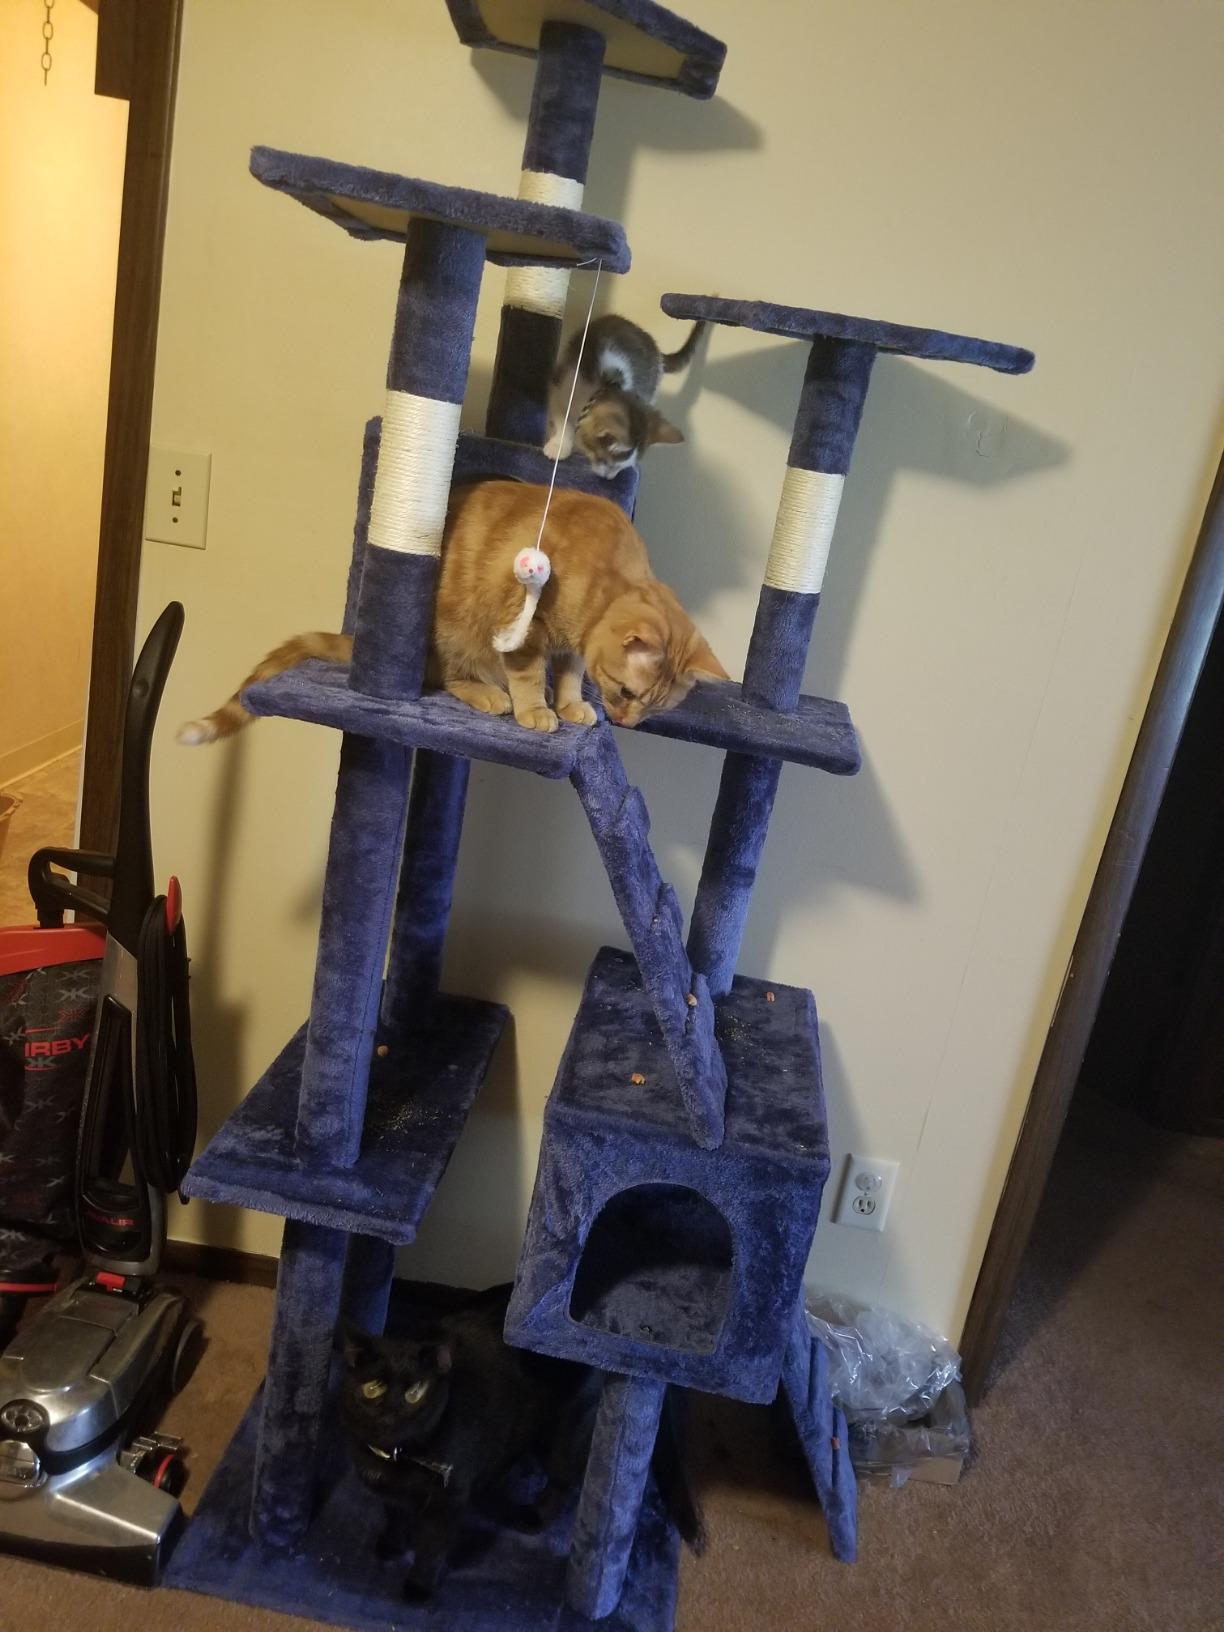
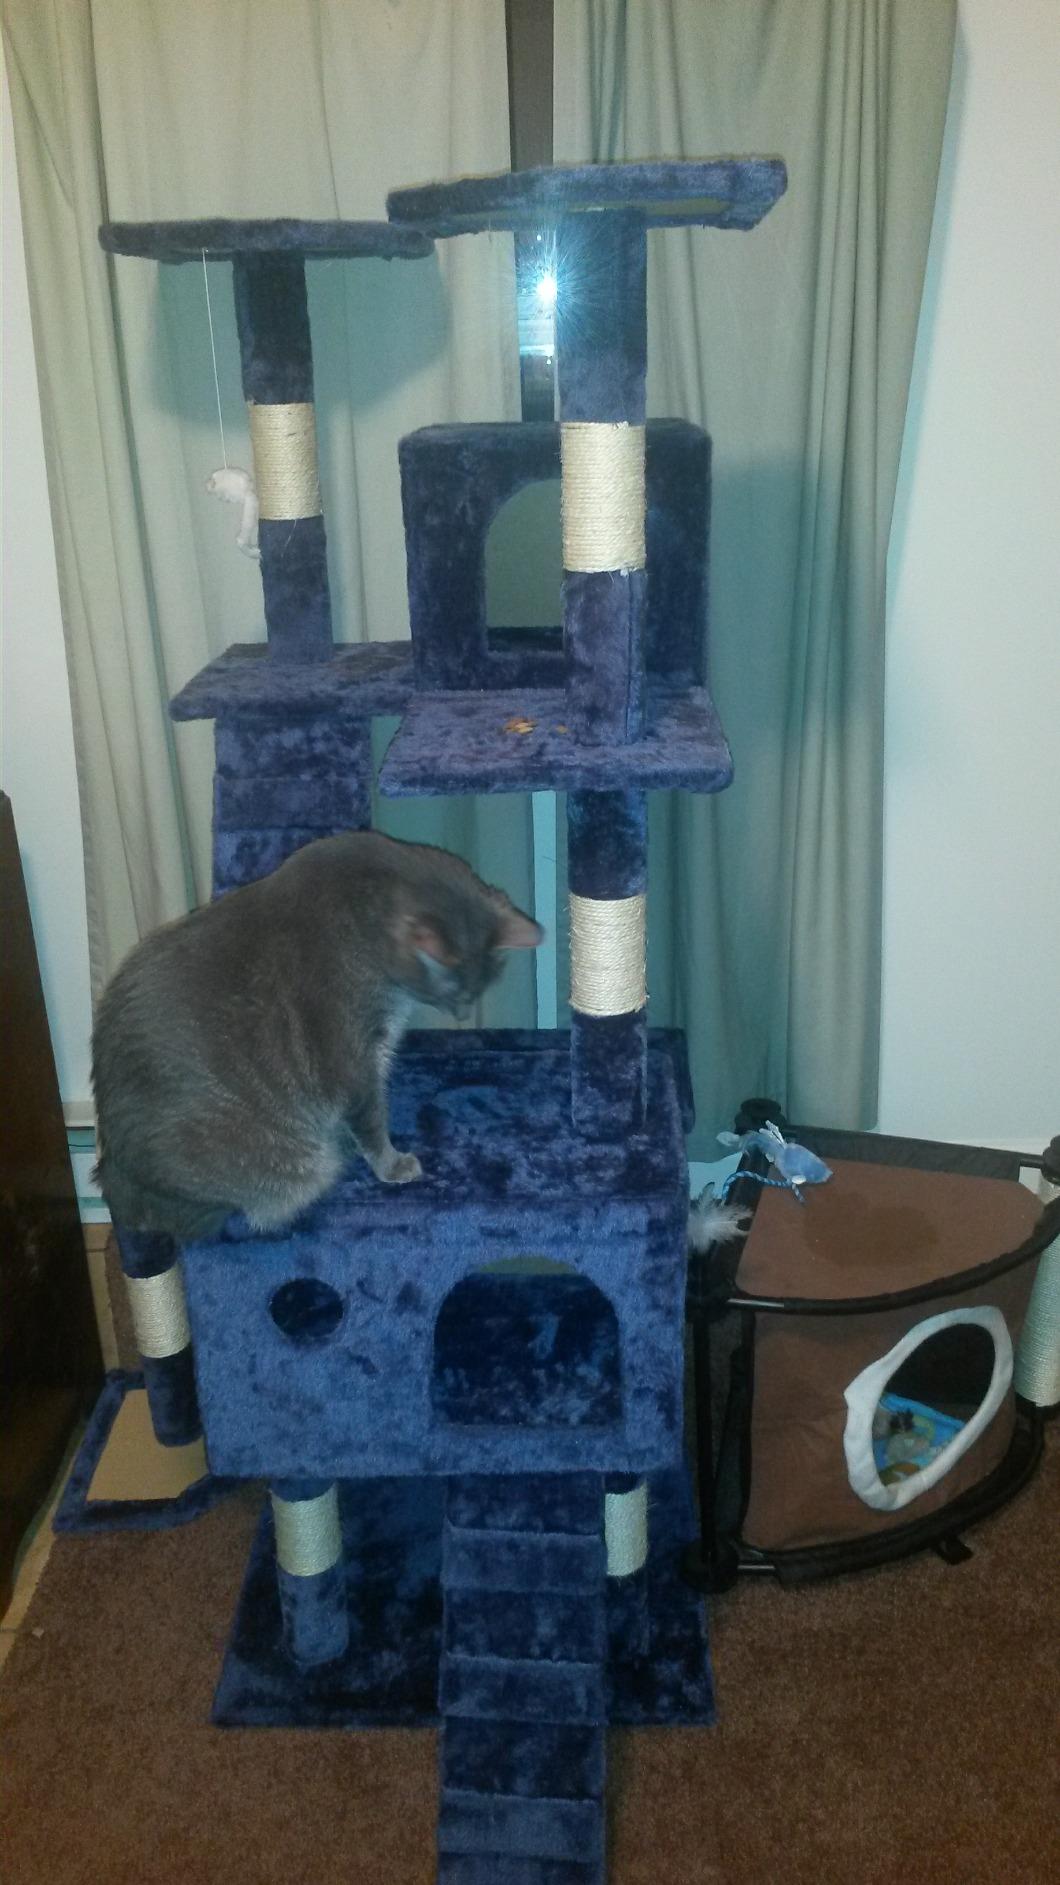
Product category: items_cat tree
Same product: yes